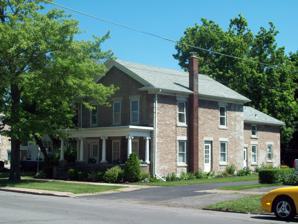
Building: Dole House (Lockport, New York)
Country: United States of America
Year built: 1840
Historic house in New York, United States United States historic place Dole House U.S. National Register of Historic Places Dole House, June 2009 Show map of New York Show map of the United States Interactive map showing the location of Dole House Location 74 Niagara St., Lockport, New York Coordinates 43°10′11″N 78°41′52″W / 43.16972°N 78.69778°W / 43.16972; -78.69778 Built 1840 Architectural style Federal, Classical Revival MPS Stone Buildings of Lockport, New York MPS NRHP reference No. 03000485 Added to NRHP May 30, 2003 Dole House is a historic home located at Lockport in Niagara County, New York .  It is a two-story stone structure built in 1840 in the Federal style by Isaac Dole, an early settler of Lockport. It was renovated in the 1890s in the Colonial Revival style.  It is one of approximately 75 stone residences remaining in the city of Lockport. It is currently a private residence. It was listed on the National Register of Historic Places in 2003. References